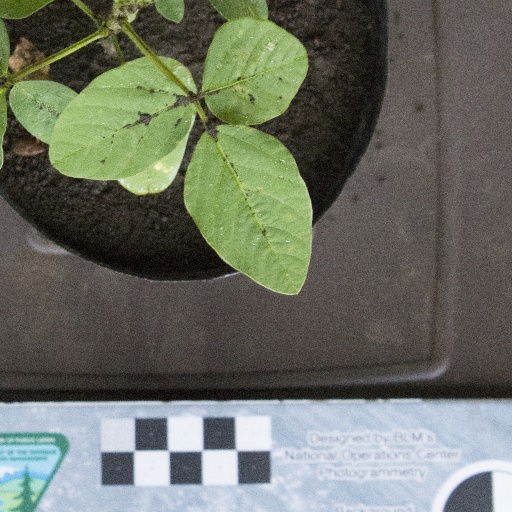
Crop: soybean